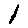
Label: 1